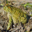
Label: frog